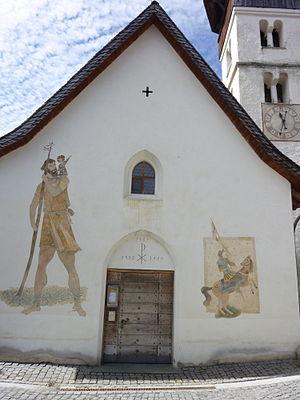
Vella est une localité et une ancienne commune suisse du canton des Grisons, située dans la région de Surselva.
Alois Carigiet [kariˈdʑɛt], né le 30 août 1902 à Trun dans le canton des Grisons et mort dans la même commune le 1ᵉʳ août 1985 est un artiste peintre, dessinateur et illustrateur de livres pour enfants, comme la série de Schellen-Ursli.